Gabriele Henkel

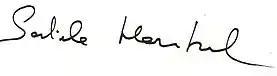
Signature Gabriele Henkel

Gabriele Hünermann was born in Düsseldorf, a daughter of Theodor Hünermann, chief physician of the Marien Hospital there. After a deprived war childhood without schooling, her father sent her to London to be an au pair at the age of 16. After which she worked as a journalist for the weekly magazines, The Observer and Newsweek, and was the youngest member of the Federal Press Conference when she met Konrad Henkel at the Rhenish Carnival. The couple married in 1955, she took her husband's last name.